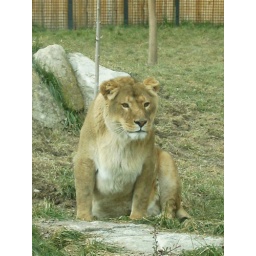
This girl in this room we were in was crawling back and forth on the floor, and the lion was watching her.